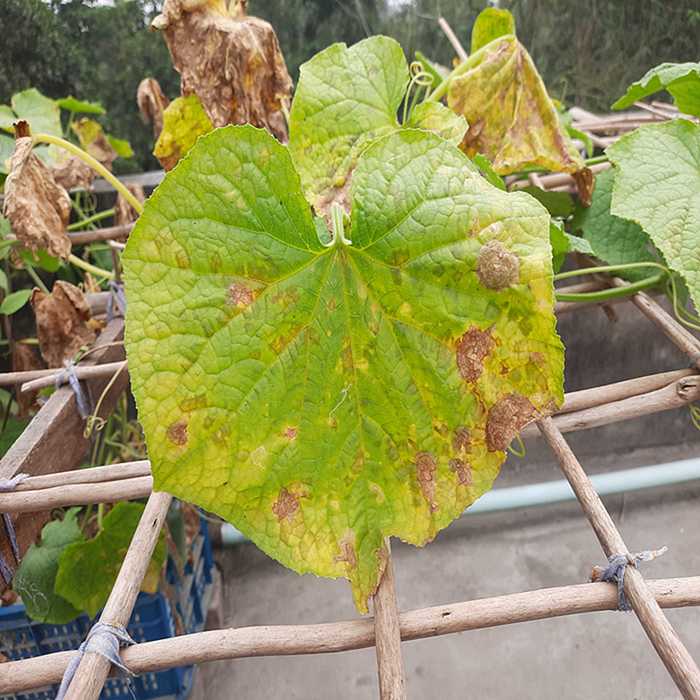
Plant: Cucumber
Label: Anthracnose lesions